Capon Springs, West Virginia

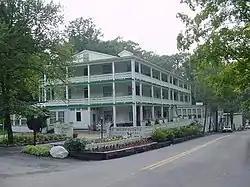
Main House at Capon Springs Resort.

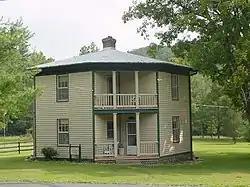
The Octagon House from Capon Springs Road.

Capon Springs is an unincorporated community in Hampshire County, West Virginia, United States. According to the 2000 census, the Capon Springs community has a population of 95.